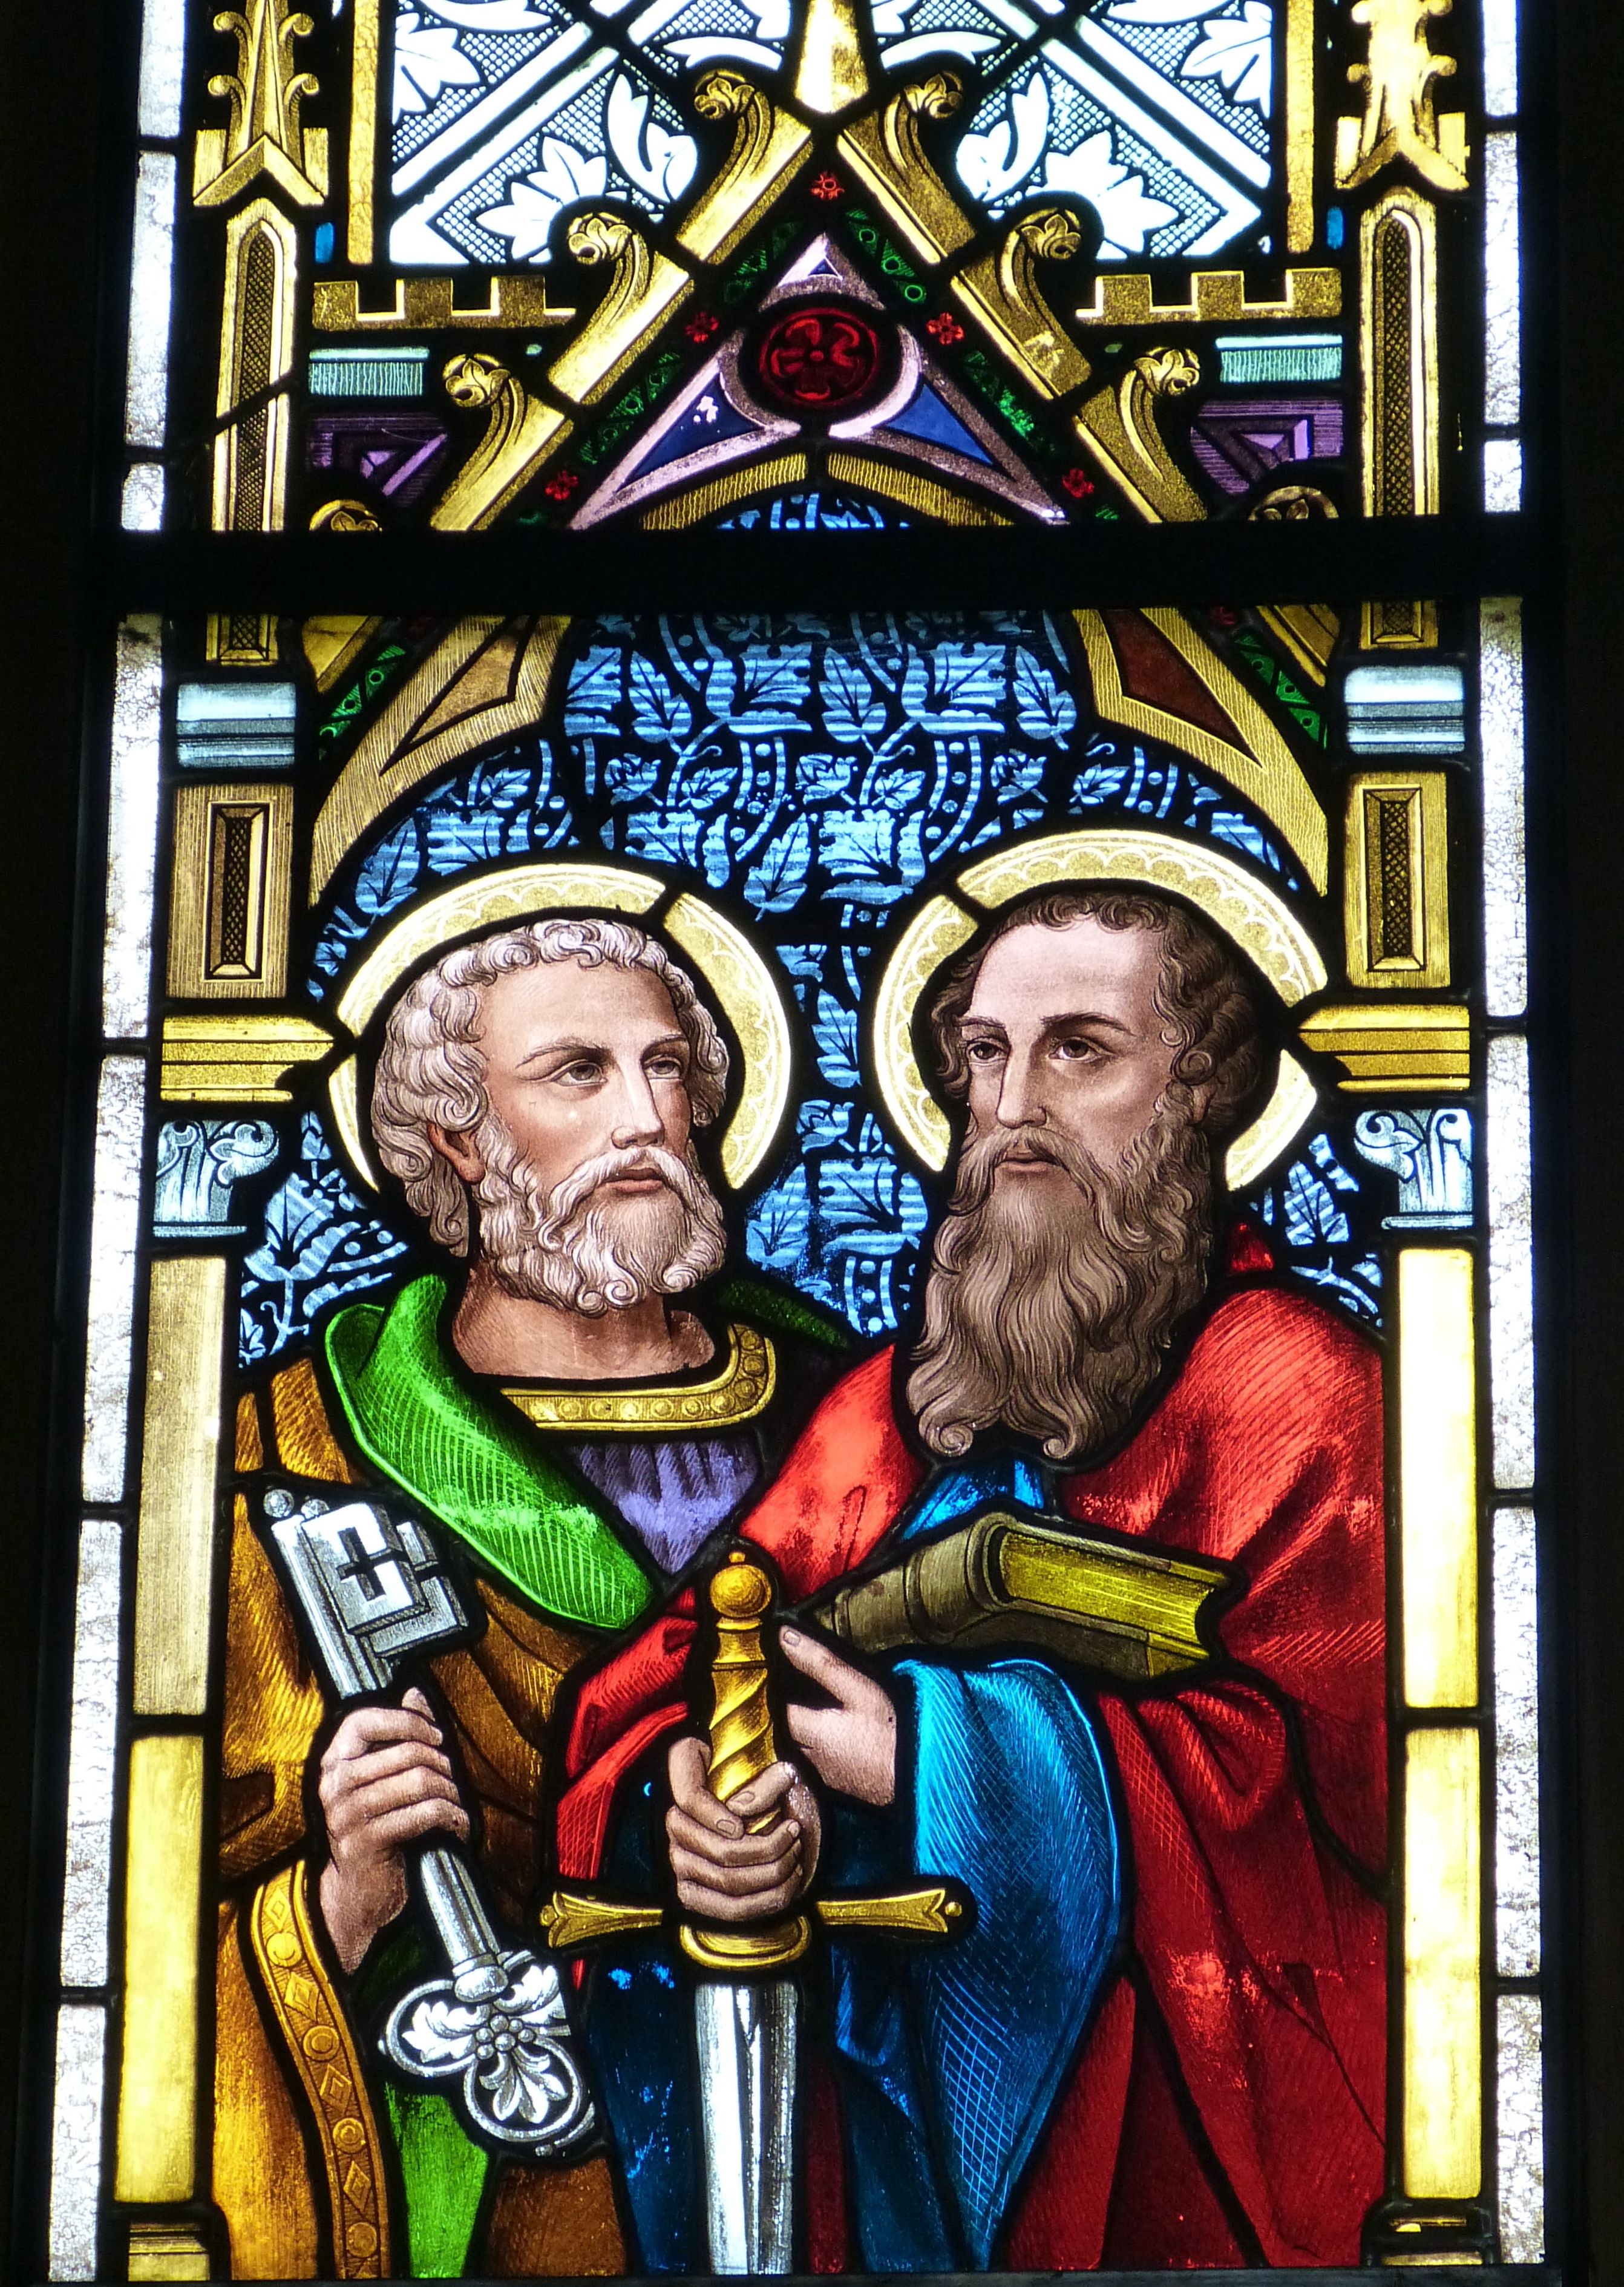
window, glass, key, church, material, gothic, stained glass, bible, sword, peter, image, paul, gospel, historically, embassy, stained glass window, apostle, church window